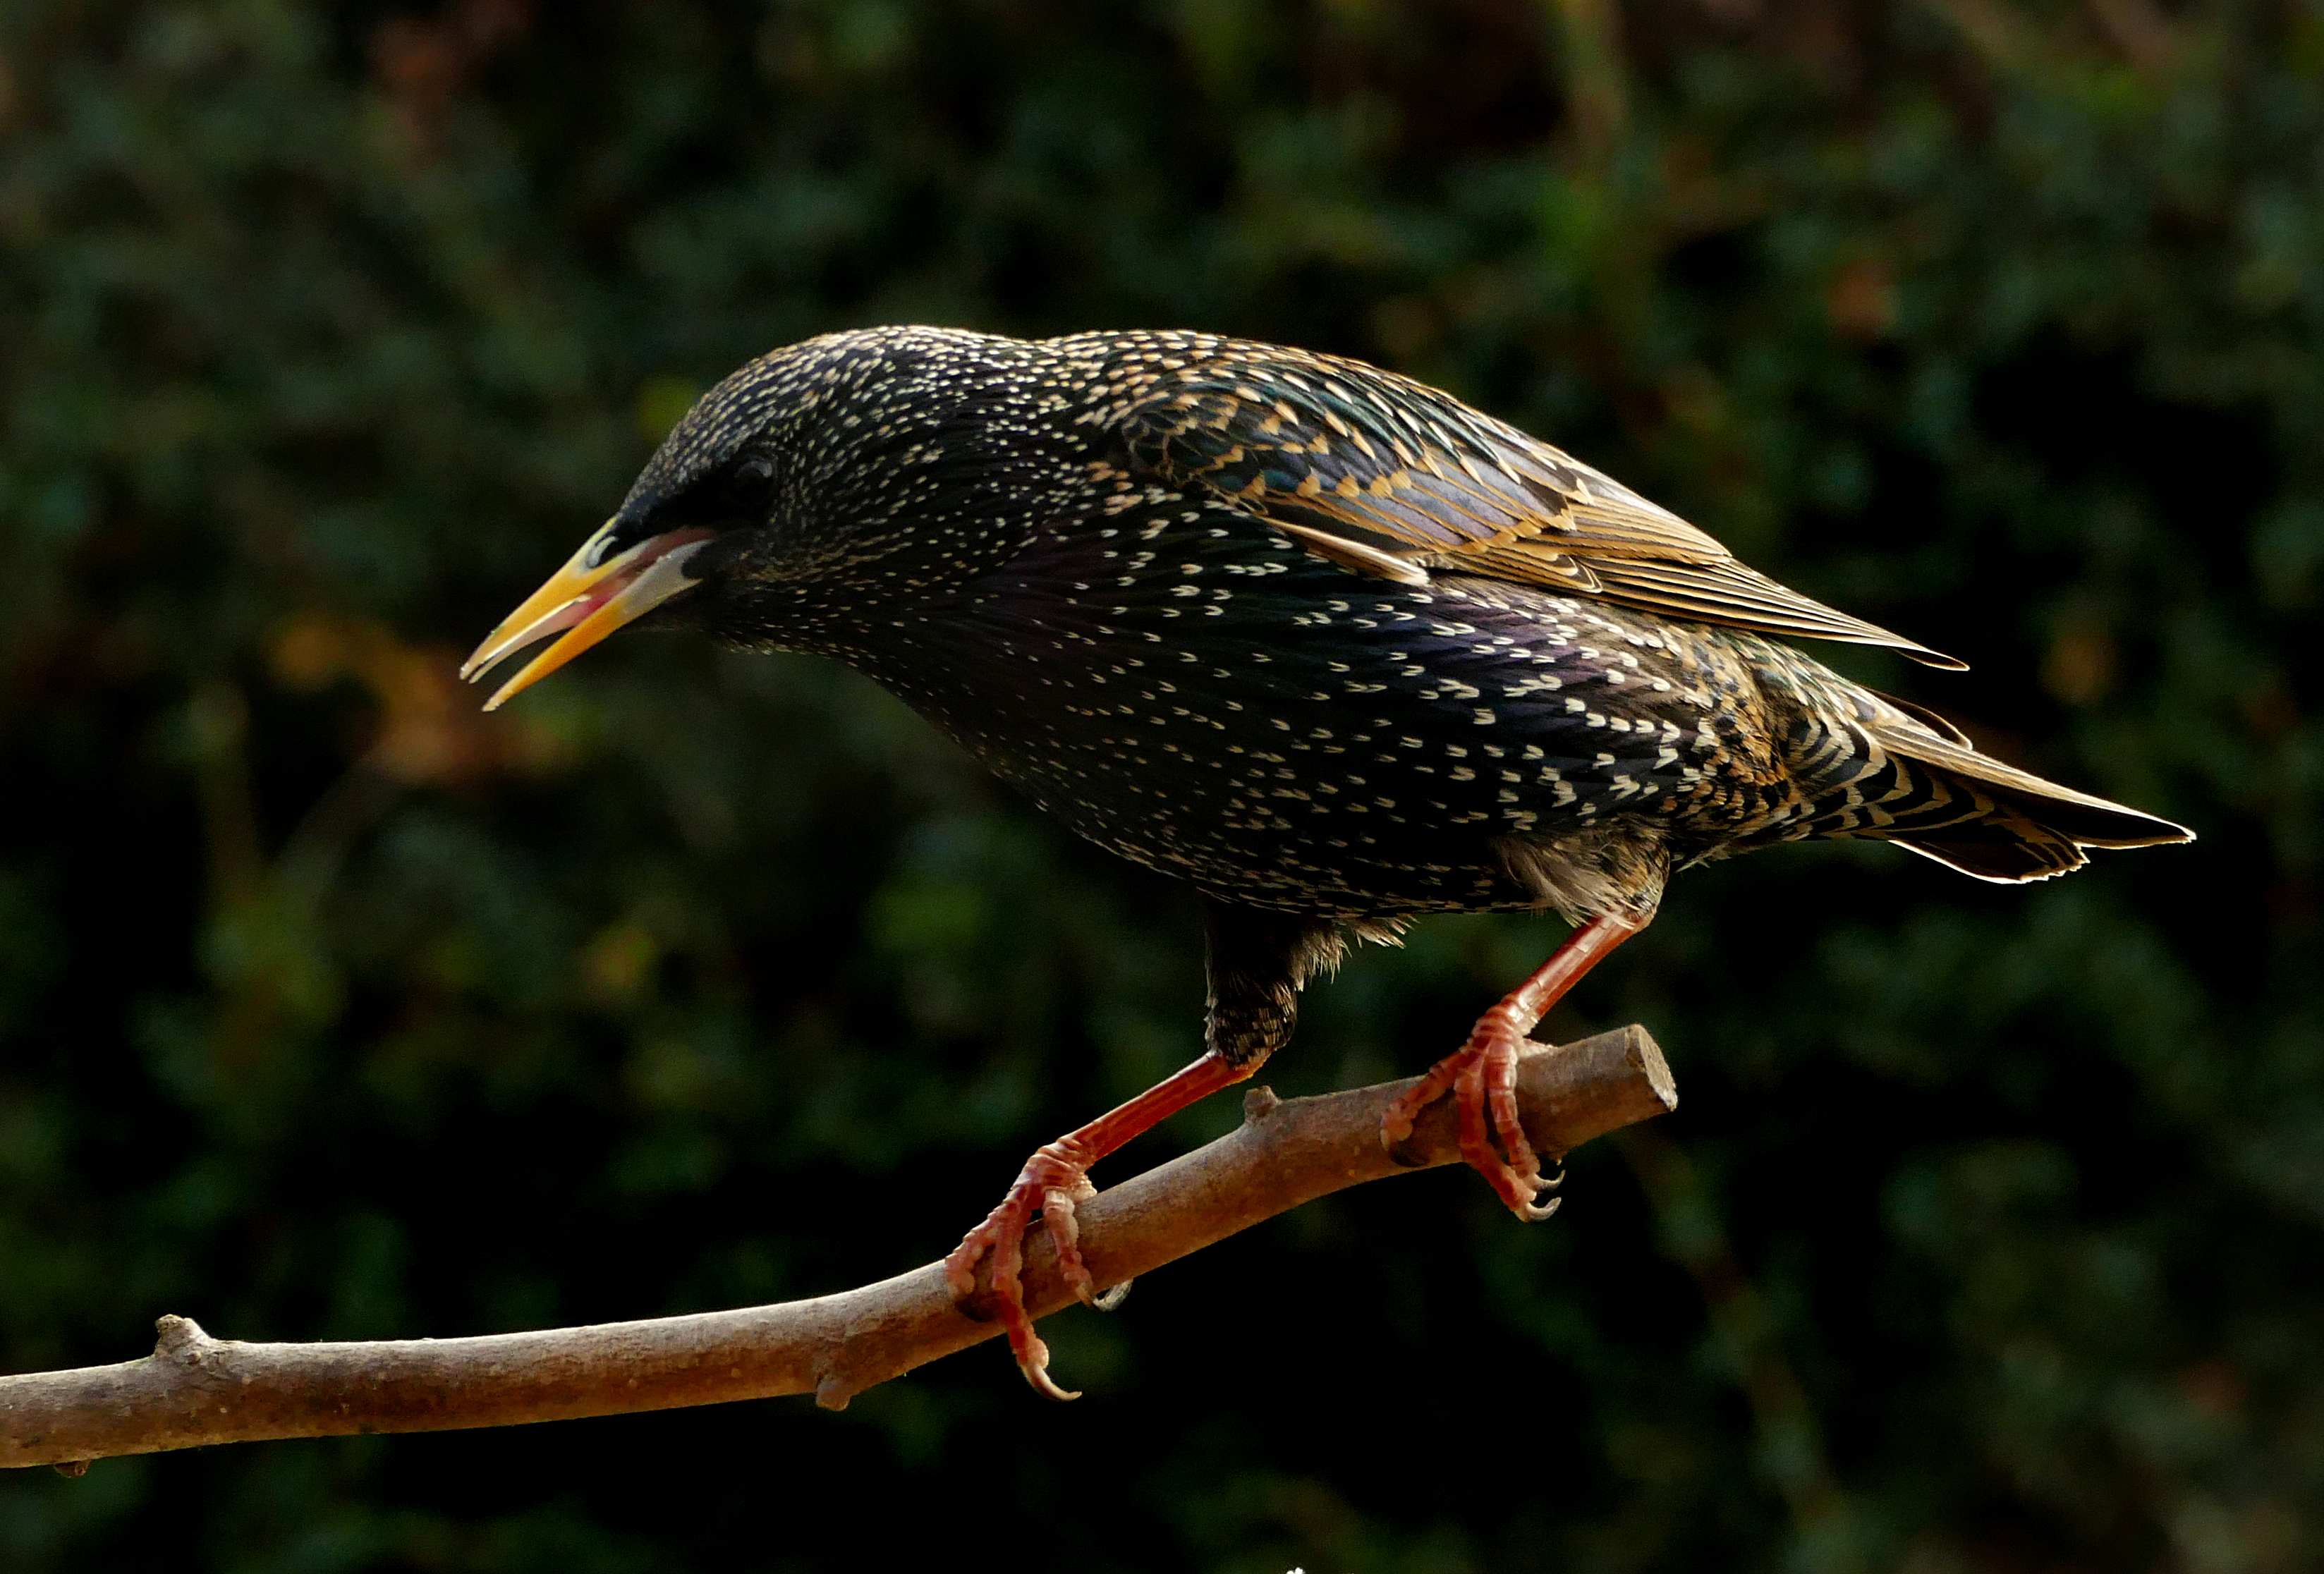
nature, bird, wildlife, beak, fauna, birds, feathers, vertebrate, lumixfz1000, shorebird, redshank, green heron